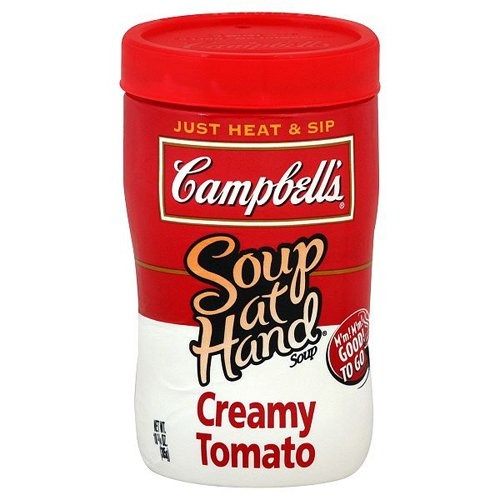
Item Name: Campbells Soup At Hand Tomato Soup, 10.7500-Ounces (Pack Of 8)
Bullet Point: Soup at Hand, Classic Tomato, 10.75 oz, 8/CT
Product Description: Campbells Soup at Hand Classic Tomato Soup - 10.75 oz. cup, 8 per case A great way to eat right when youre on the run. Our heat and go cups let you enjoy sippable soup - anywhere, anythime. The between-meal meal. Serving Size: 305 gram. Serving per Container: 1
Value: 86.0
Unit: Ounce

Price: 2.33